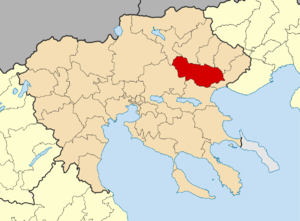
La Grèce est organisée depuis le 1ᵉʳ janvier 2011 en 13 régions et 325 dèmes.